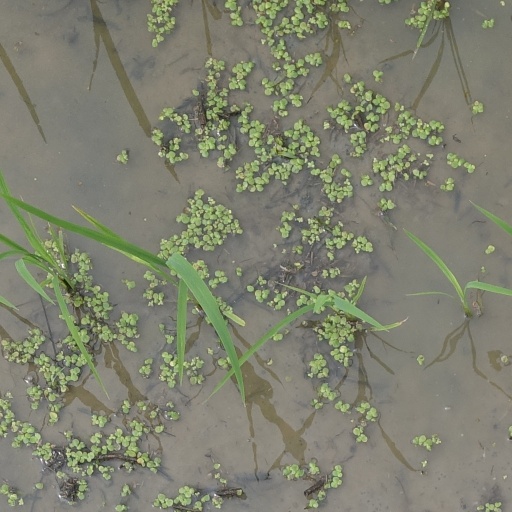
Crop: rice